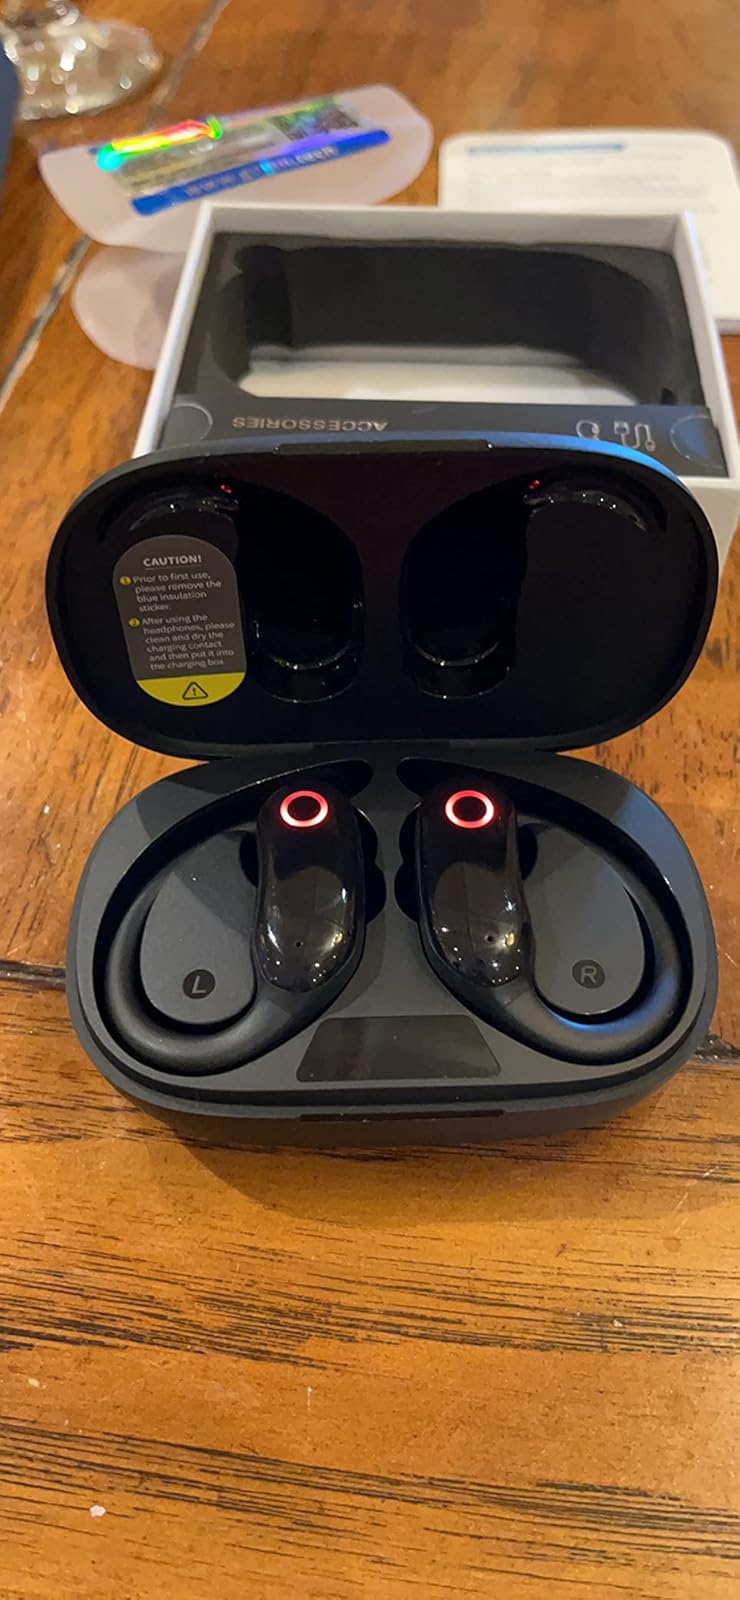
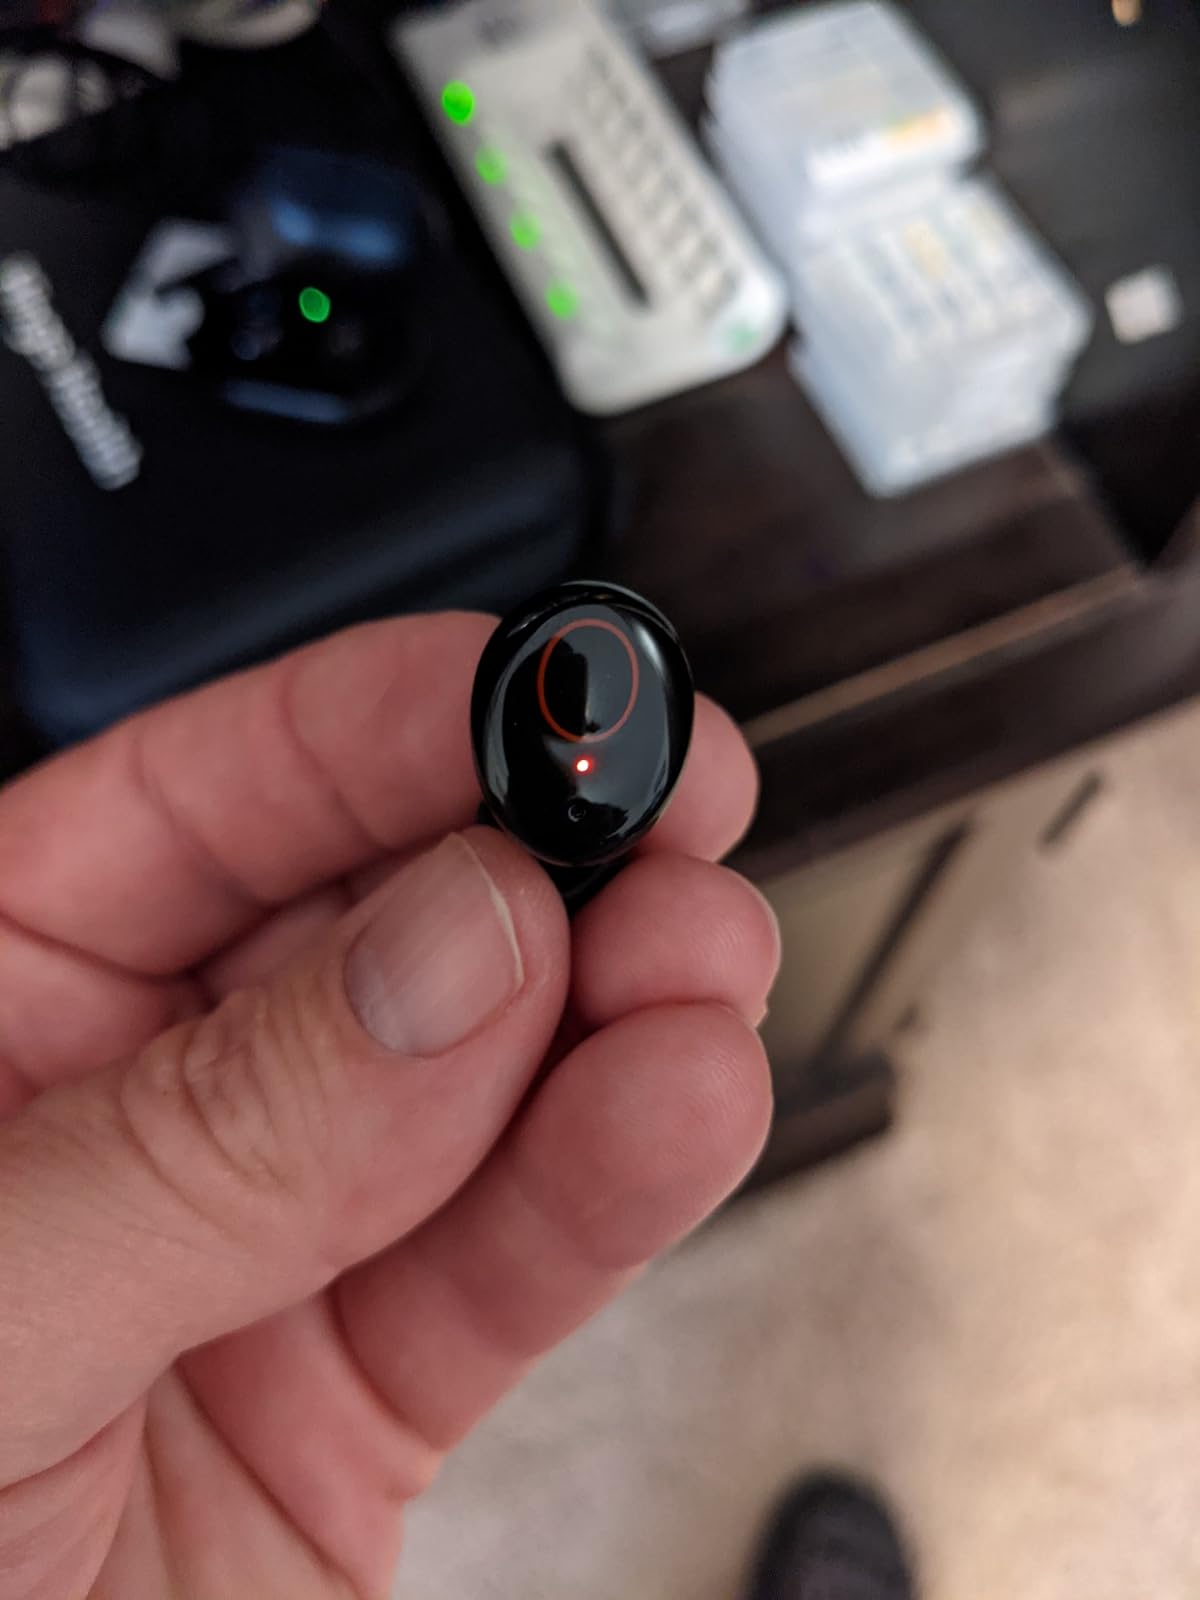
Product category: earbuds
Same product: no